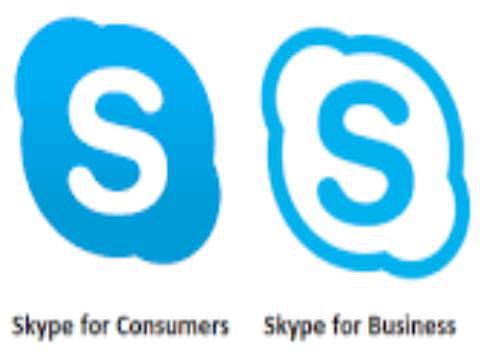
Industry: Others